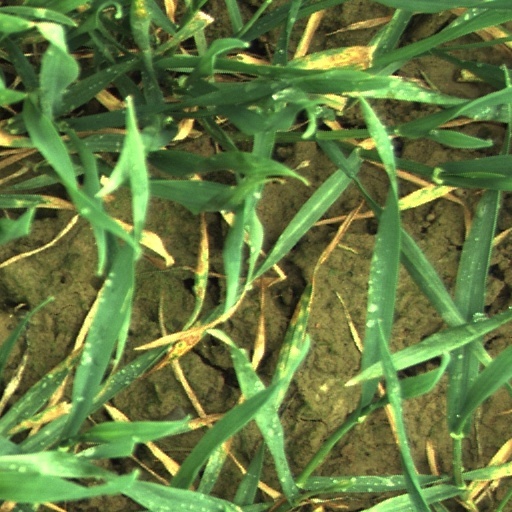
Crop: wheat